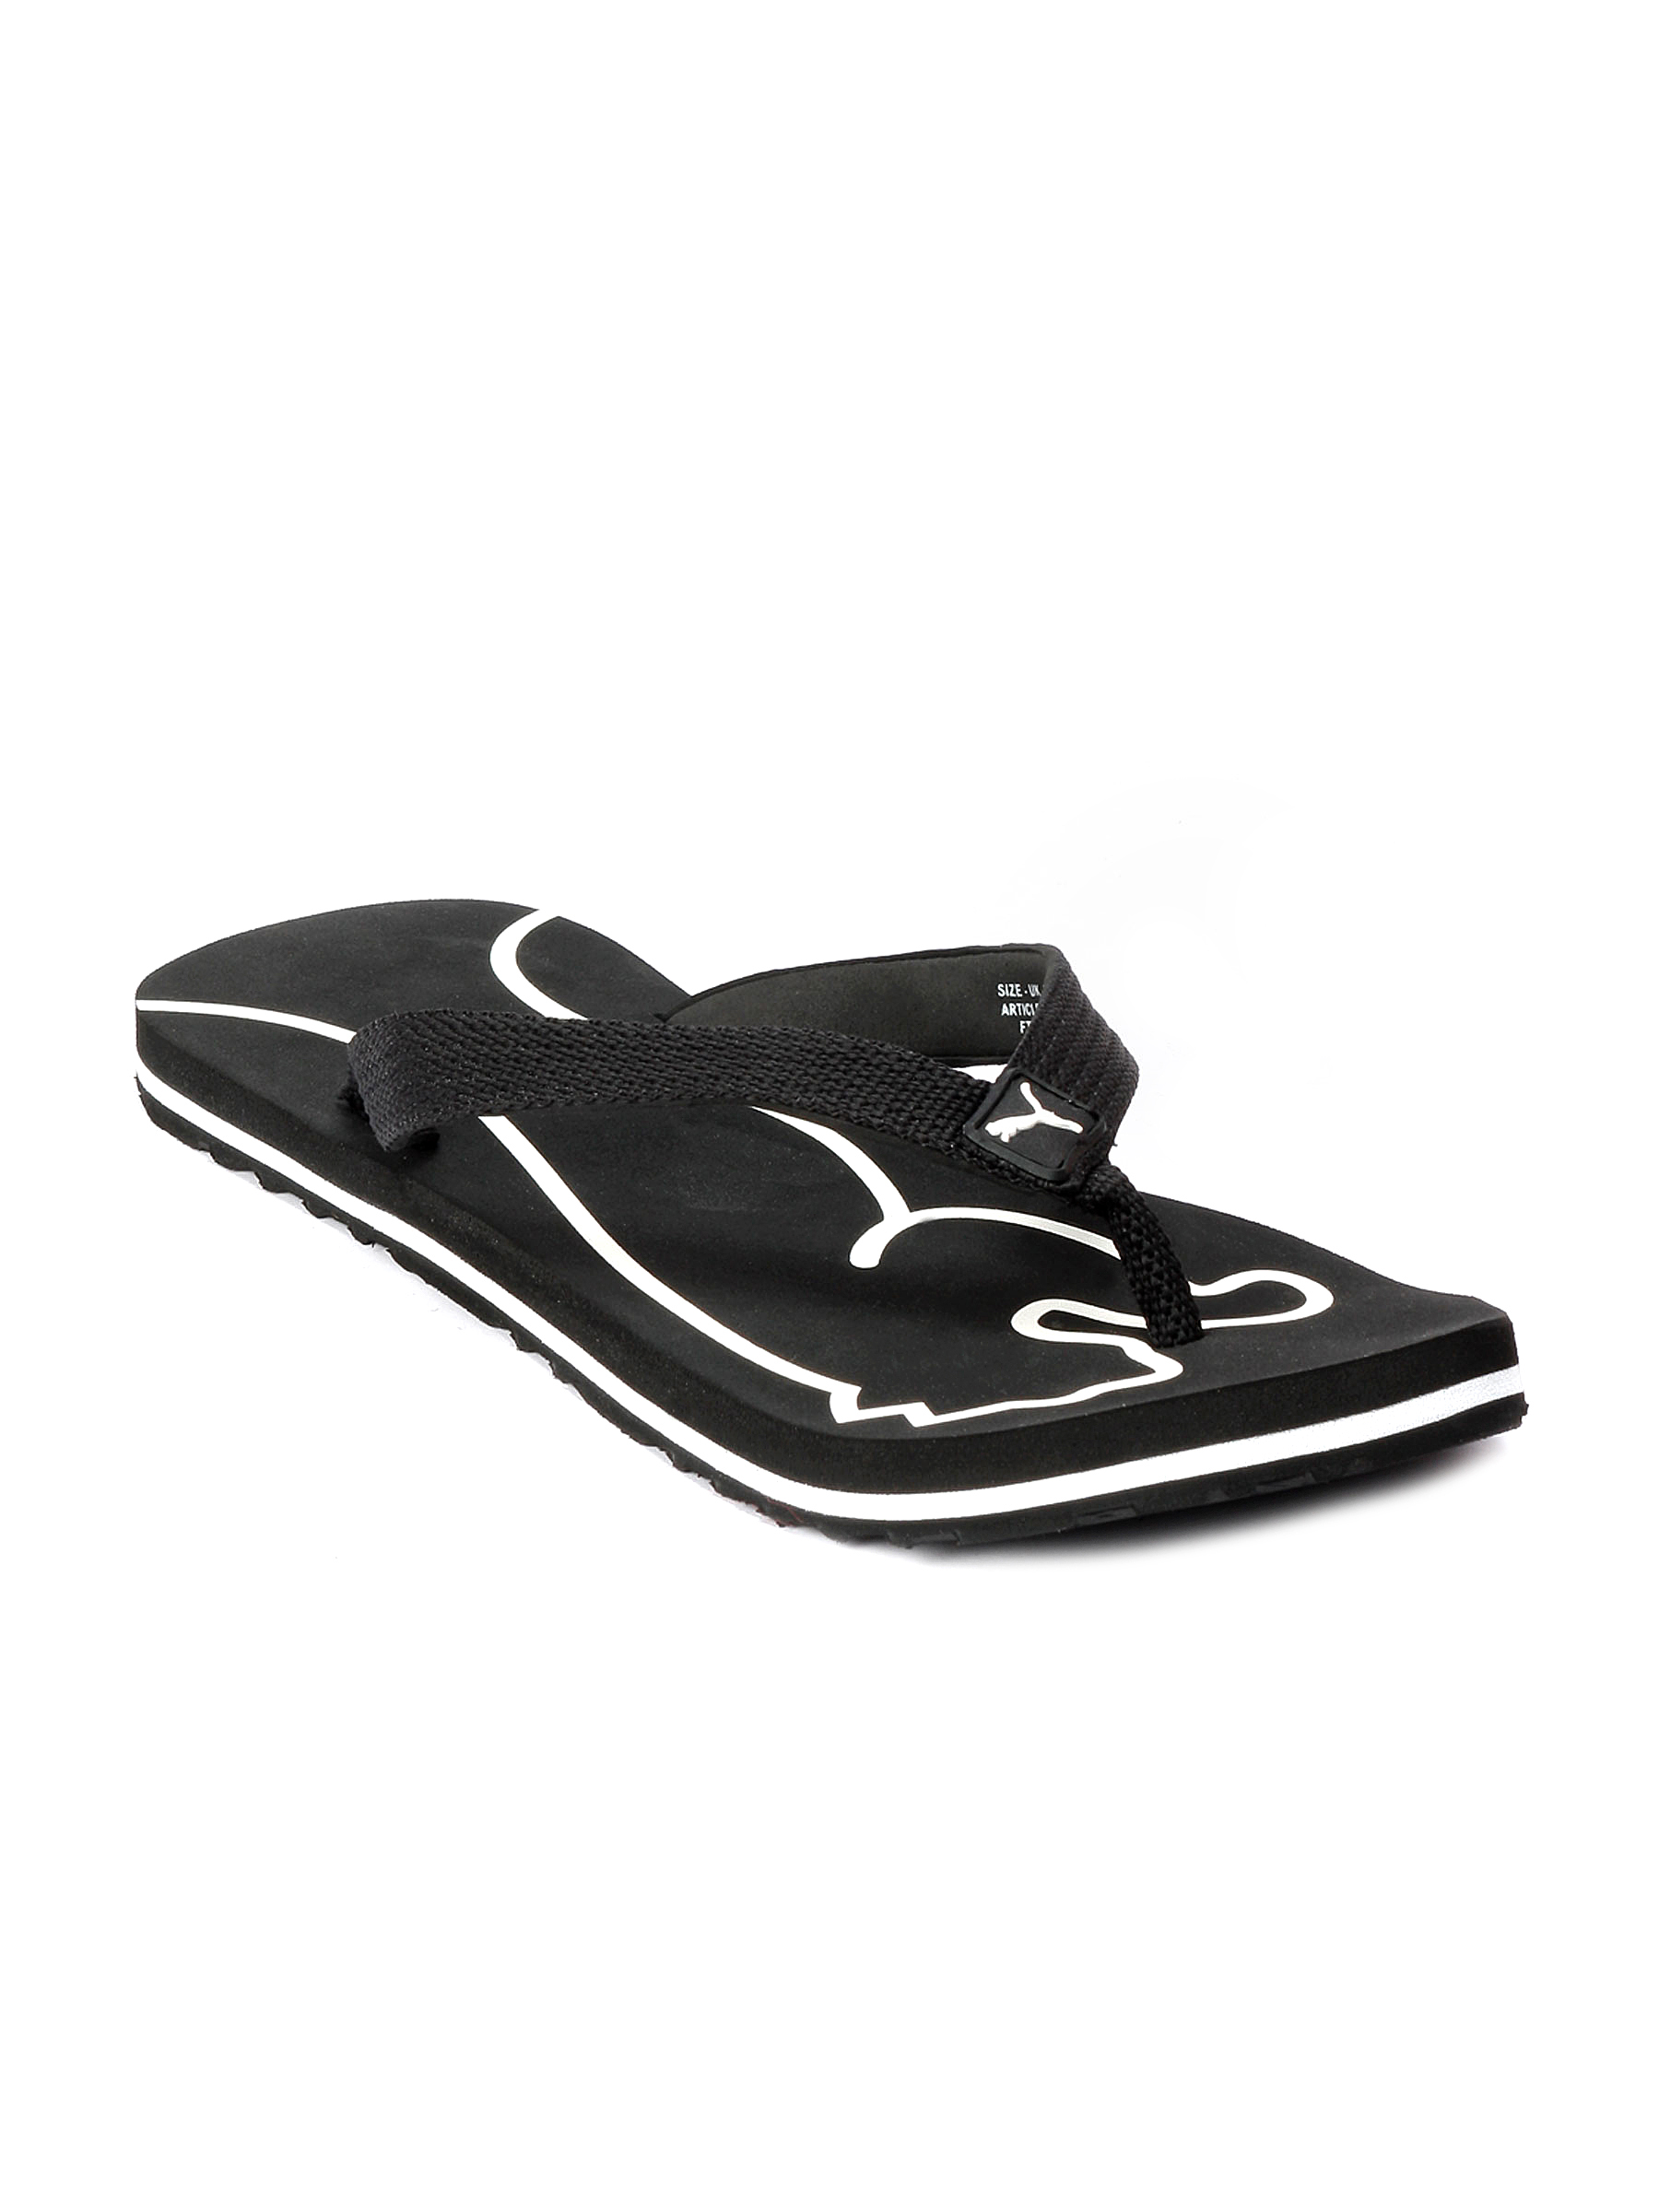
Puma Men Lynx Black Slipper
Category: Footwear / Flip Flops / Flip Flops
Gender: Men
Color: Black
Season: Fall 2011
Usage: Casual